Hawthorn Ridge Redoubt

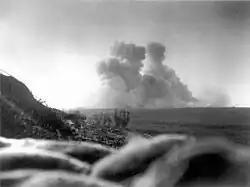

Special arrangements were made by the 29th Division to capture Hawthorn Ridge Redoubt. Three tunnels were dug under no man's land by tunnellers of the Royal Engineers. The first tunnel was to be a communication link to the Sunken Lane (shown in the film The Battle of the Somme, released in August 1916). British units had just moved into the Sunken Lane and the tunnel constructed by 252nd Tunnelling Company served to link it with the old British front line. In the early hours of 1 July, the 1st Battalion, The Lancashire Fusiliers were to use it to reach the Sunken Lane, ready to attack Beaumont-Hamel. Two other tunnels, First Avenue and Mary, named after the communications trenches leading into them, were Russian saps dug to within of the German front line, ready to be opened at on 1 July, as emplacements for batteries of Stokes mortars.